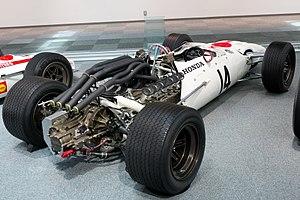
La Honda RA300 est une monoplace de Formule 1 construite par Honda afin de courir la seconde partie du Championnat du monde de Formule 1 1967, la première étant courue avec la RA273. Elle est piloté par le britannique John Surtees.